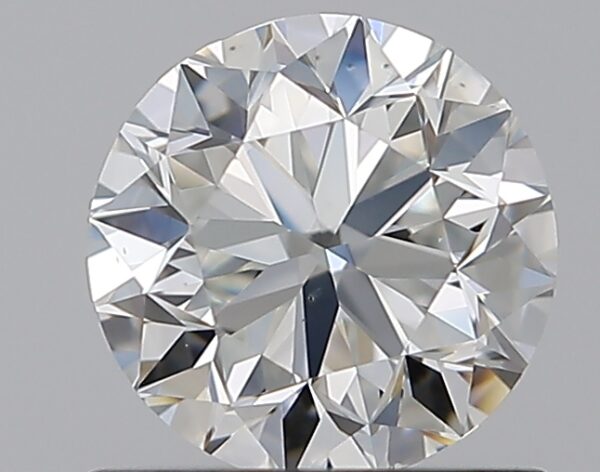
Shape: round
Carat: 0.9
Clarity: VS2
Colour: I
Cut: VG
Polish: EX
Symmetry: VG
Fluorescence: F
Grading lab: GIA
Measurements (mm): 5.96 x 6.03 x 3.87